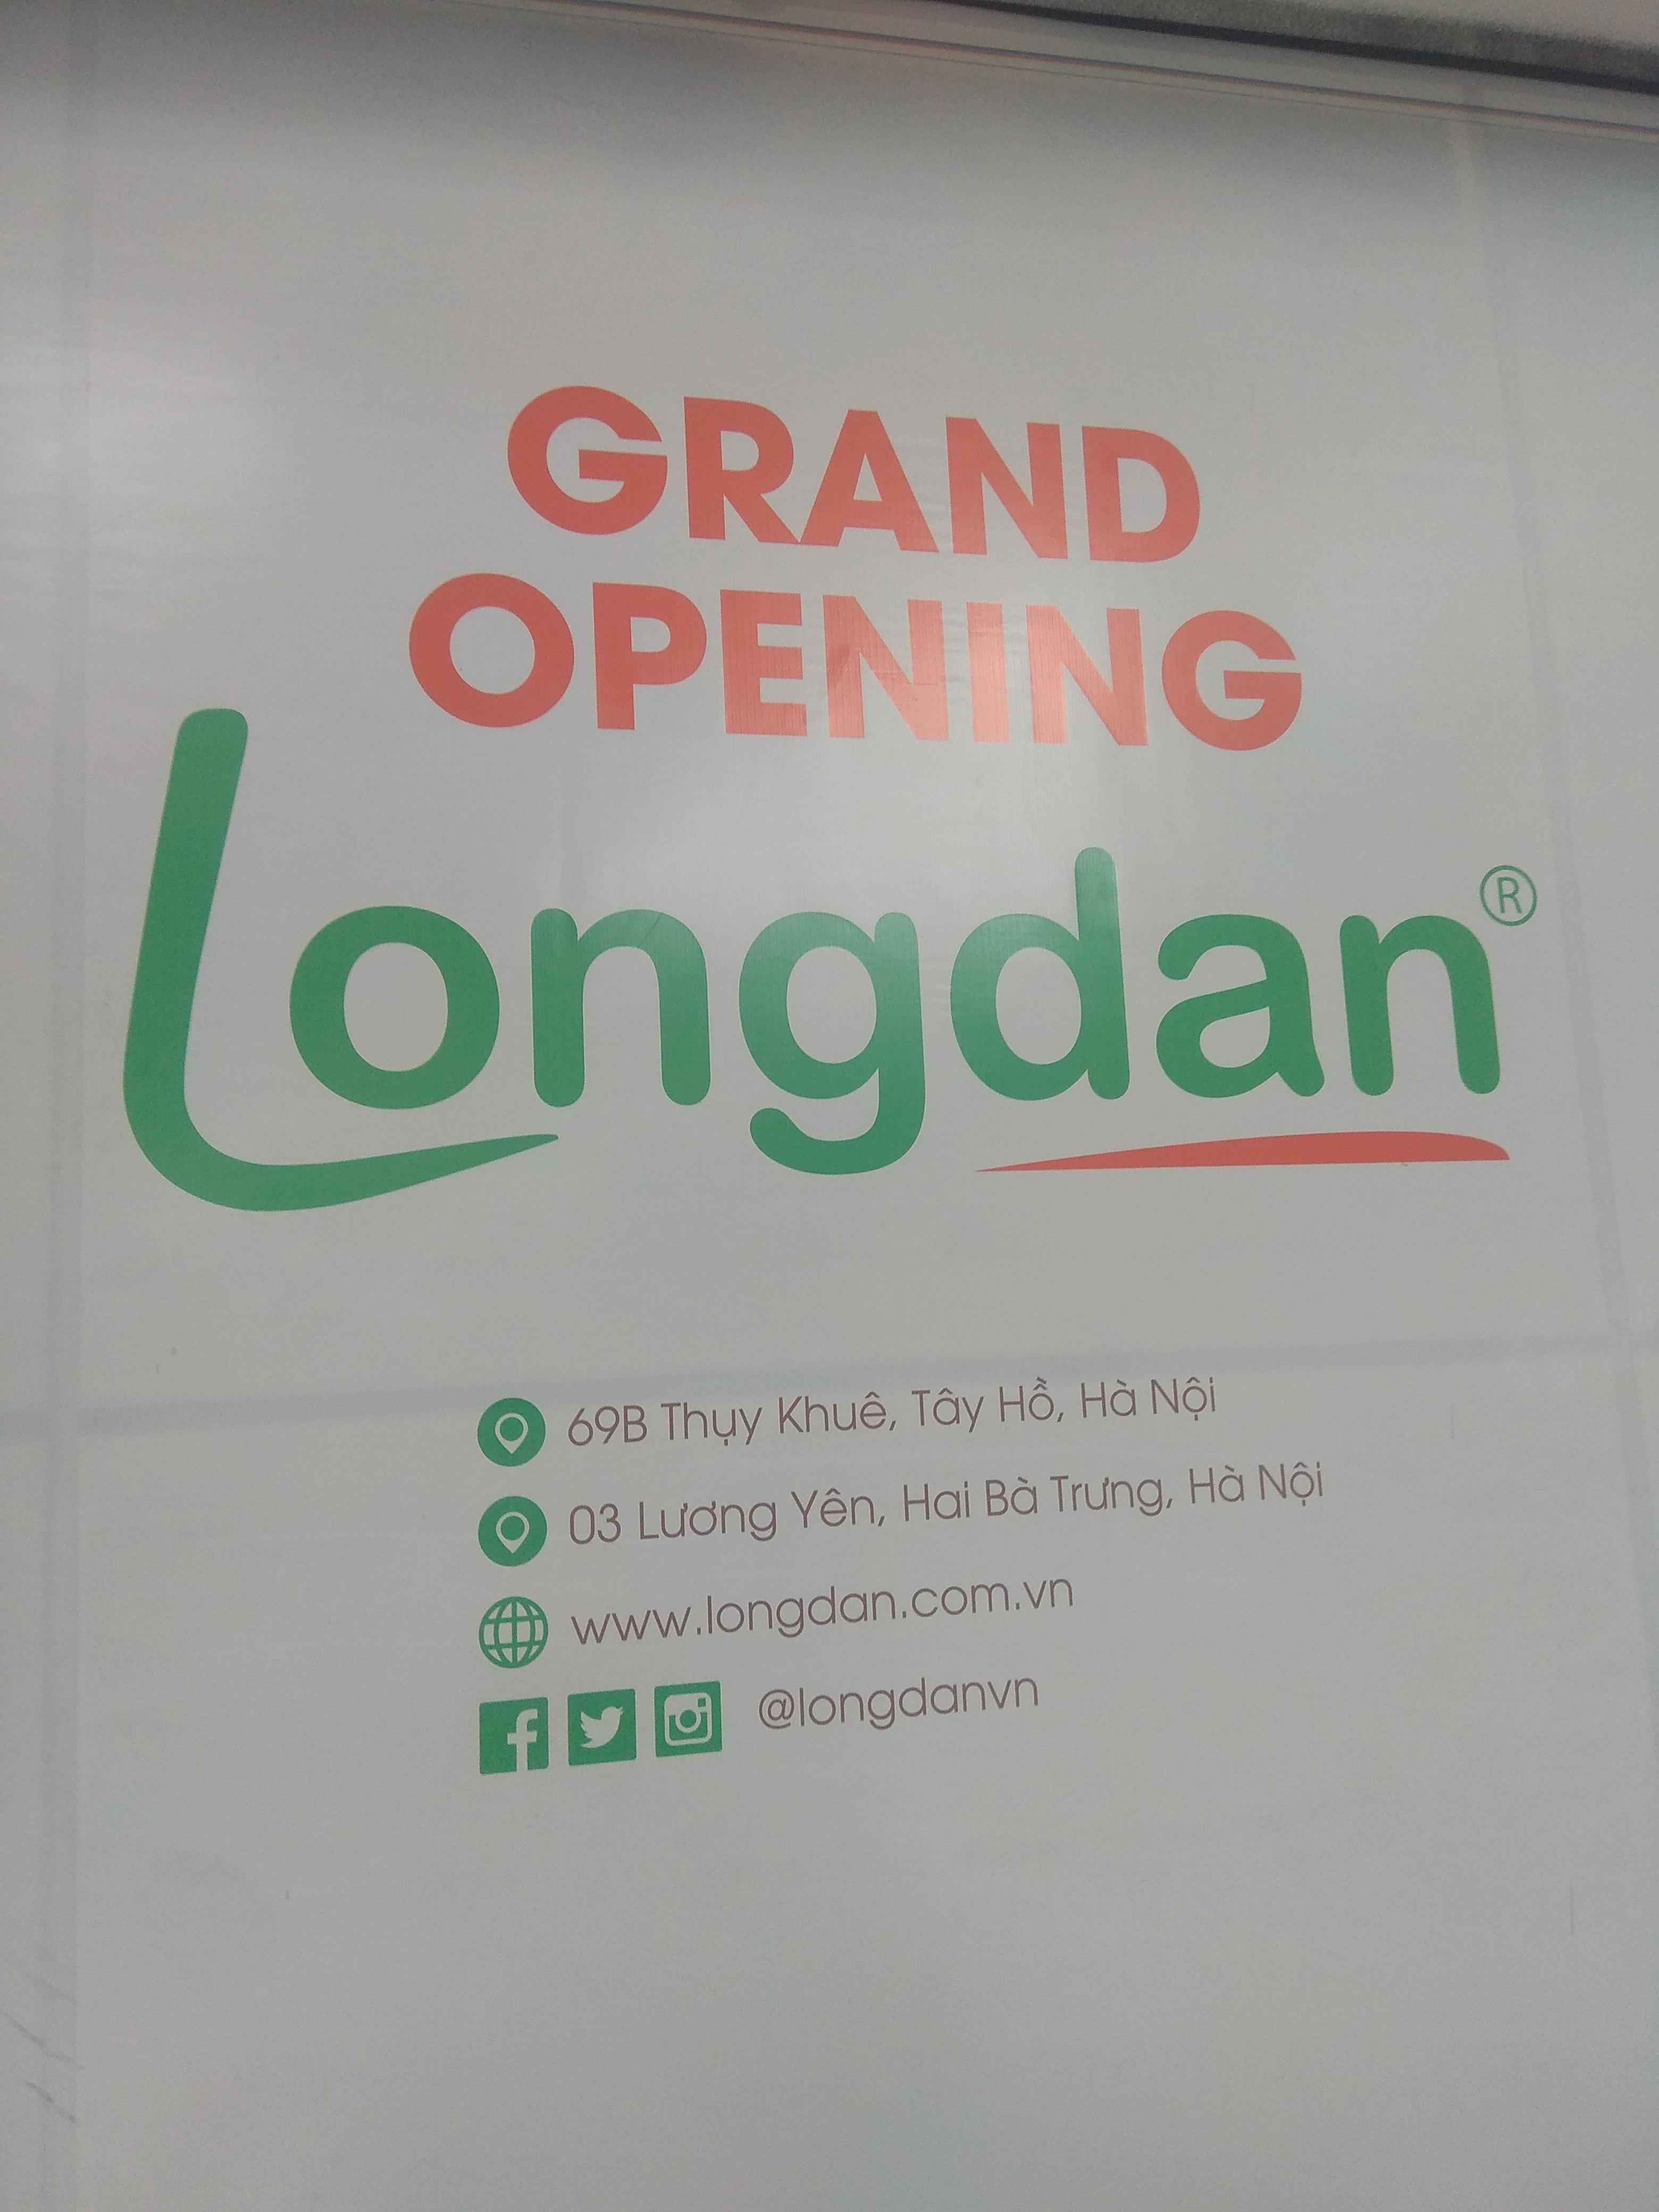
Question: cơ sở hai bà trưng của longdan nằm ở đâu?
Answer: cơ sở hai bà trưng của longdan nằm ở 03 lương yên, hai bà trưng, hà nội